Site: brandenburg
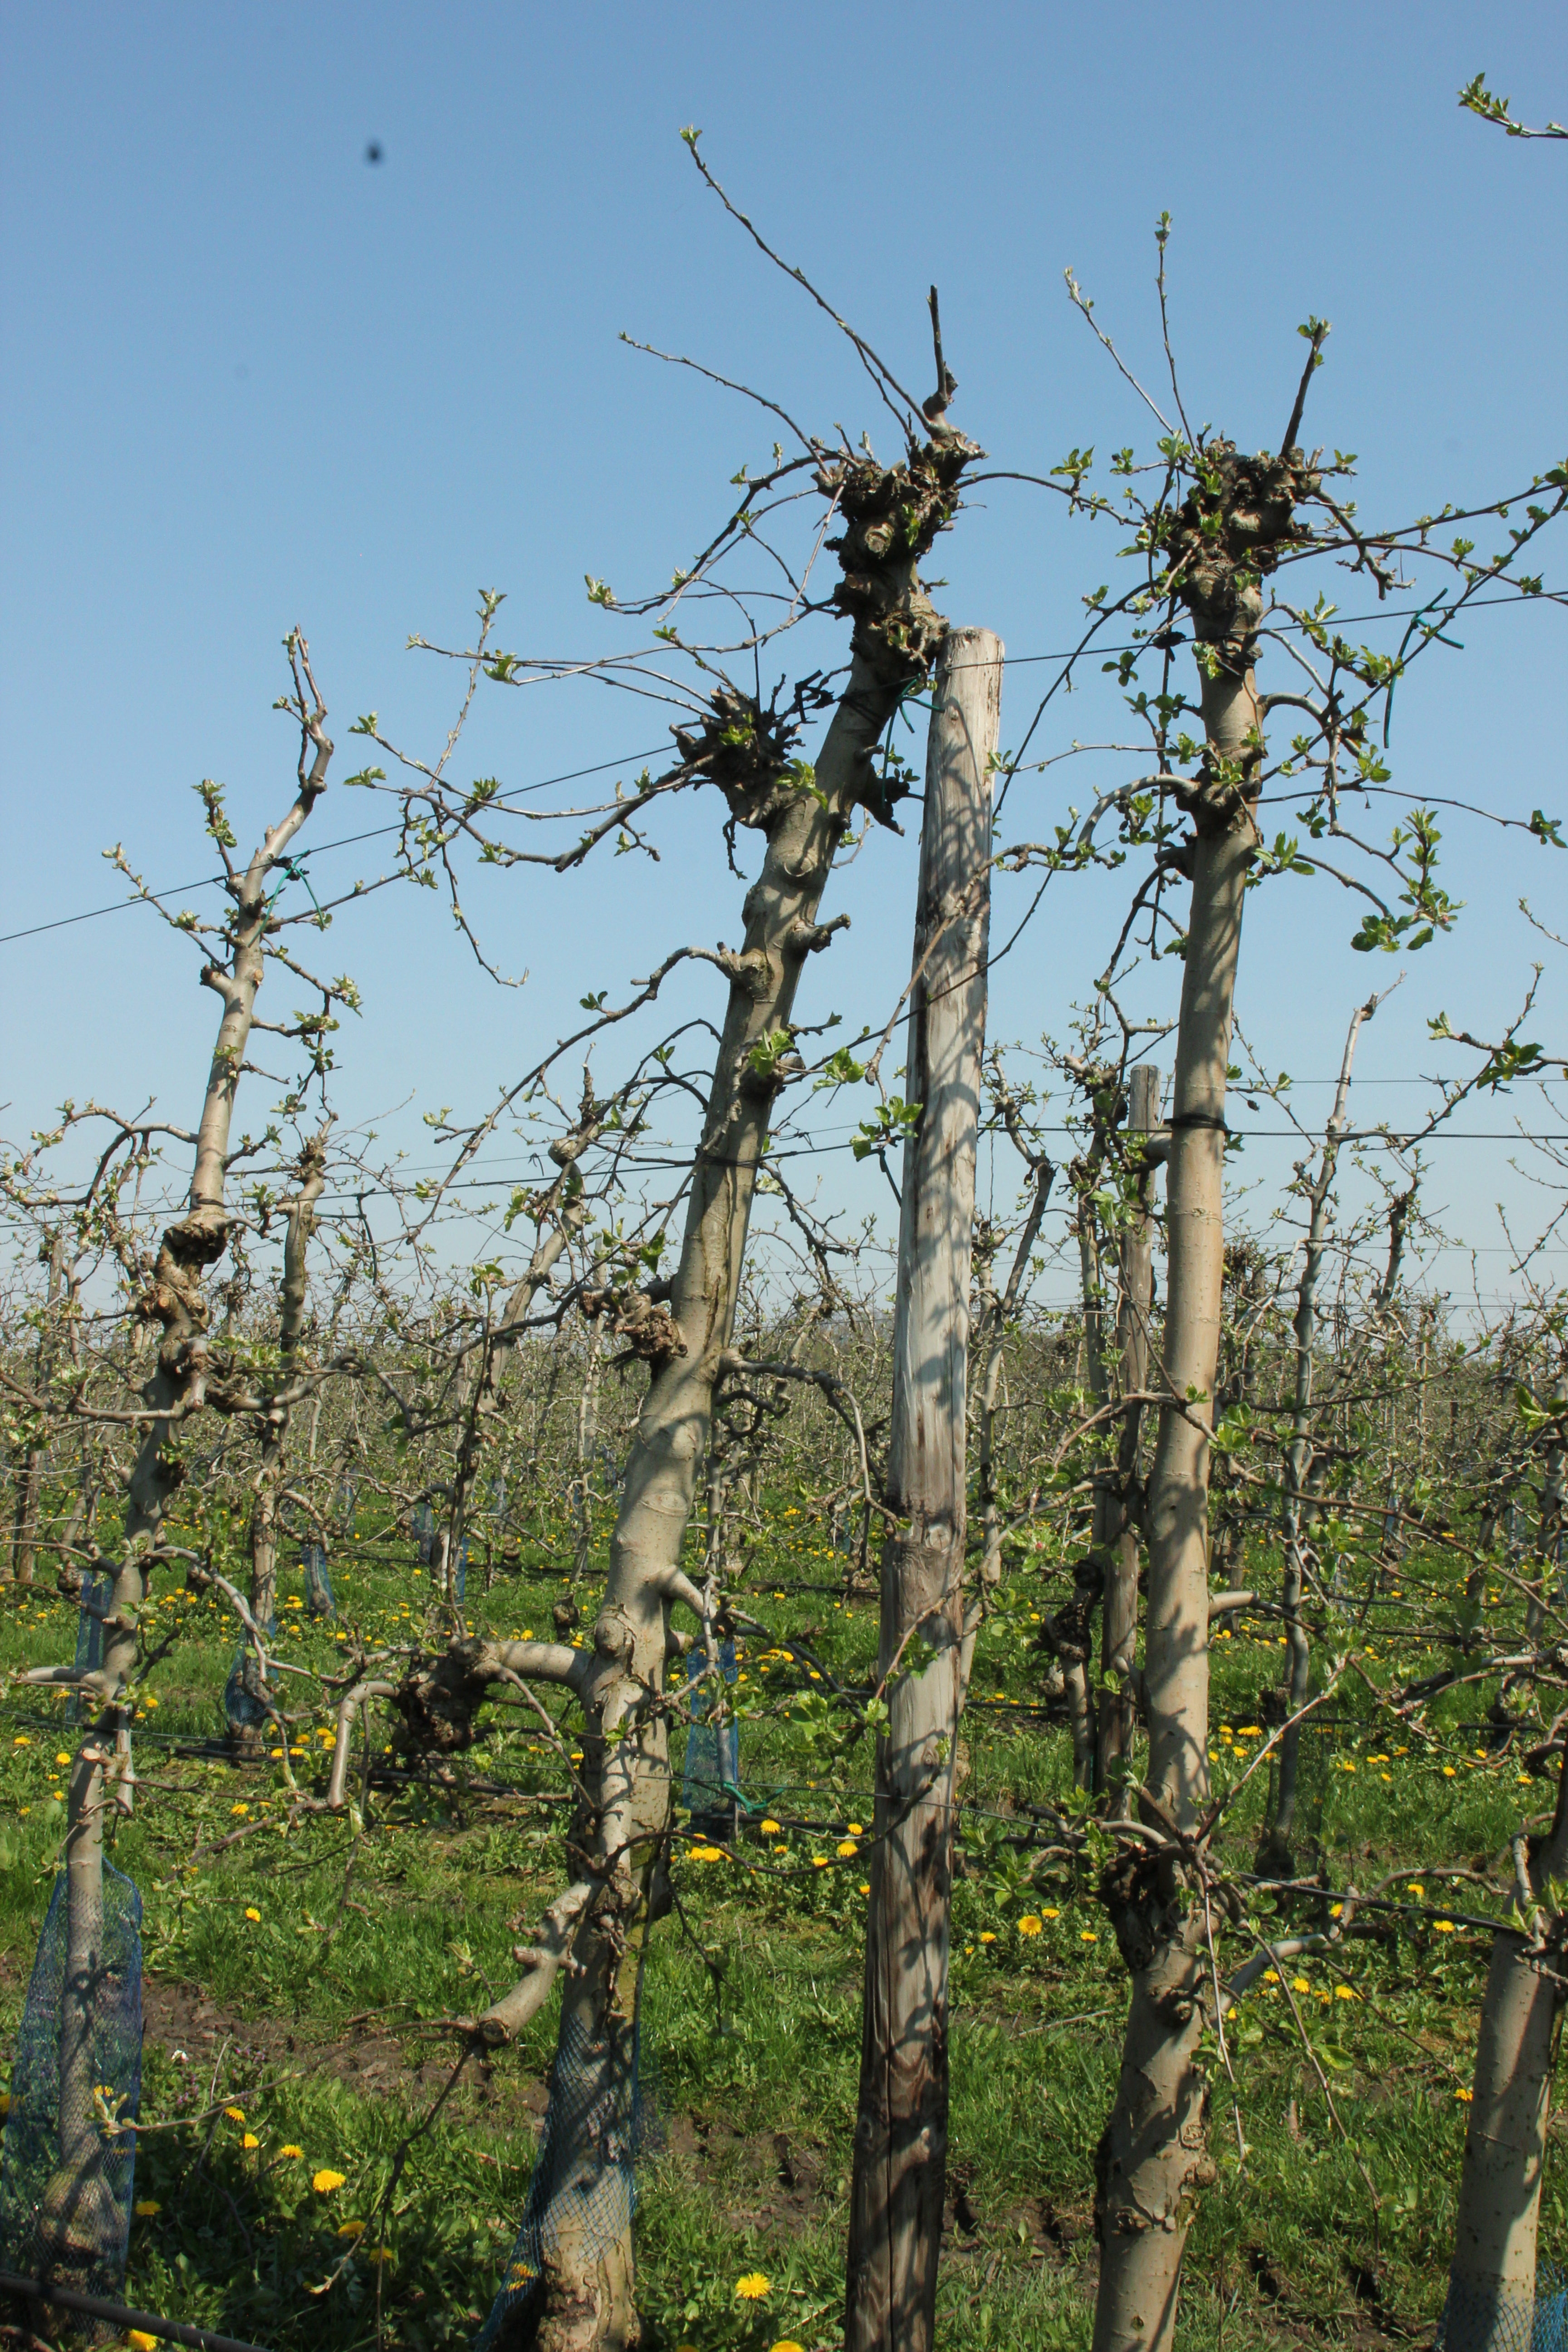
Growth stage (BBCH 56): Inflorescence emergence